HMS Active (1799)

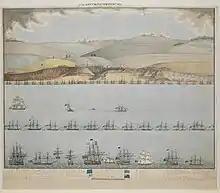
"Active" at the attack on Boulogne October 1804

In August 1804, "Active" was under the command of Captain Richard Mowbray, for the blockade of Toulon, in the Mediterranean. (Captain Davers had resigned his command due to ill-health caused by yellow fever, which he had caught on the Leeward Islands station. He died in 1805.) On 27 April "Active" captured the French letter of marque schooner "Les Amis". "Les Amis" was armed with four 6-pounder guns, had a crew of 20 men, and was carrying a cargo of wine and merchandise from Bordeaux to her home port of Cayenne.